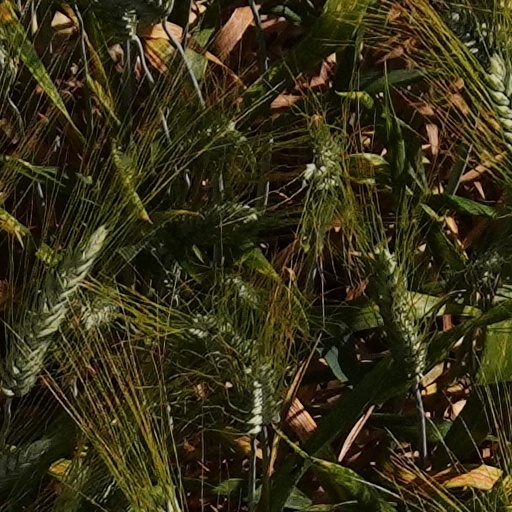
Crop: wheat